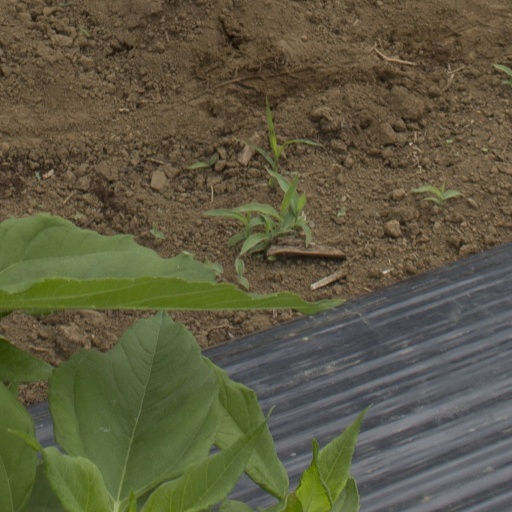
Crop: Jerusalem artichoke